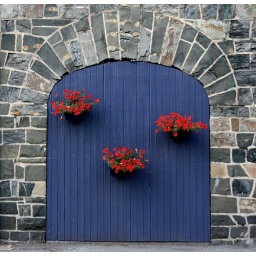
Red flowers on a blue wall in the neighbourhood. Not really fit in the surroundings, but it lights up!